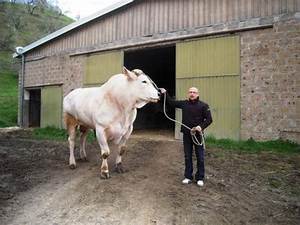
Label: cow